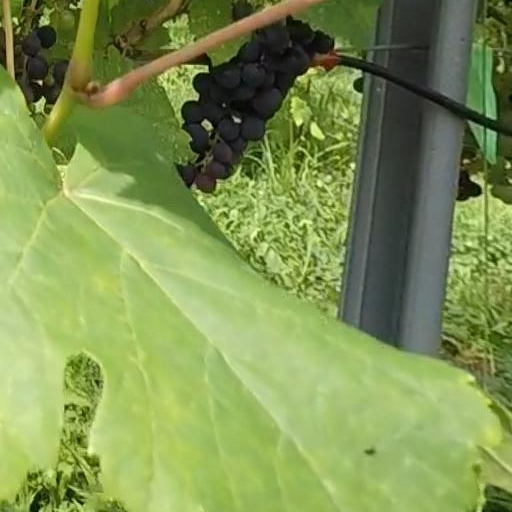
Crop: grape